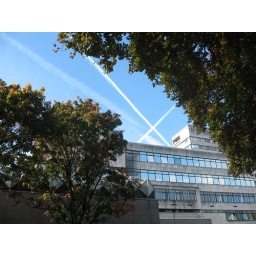
cross in the sky between trees